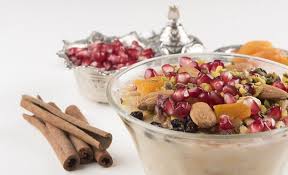
Yemek: asure